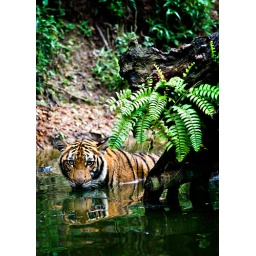
Hiding in the trees and water